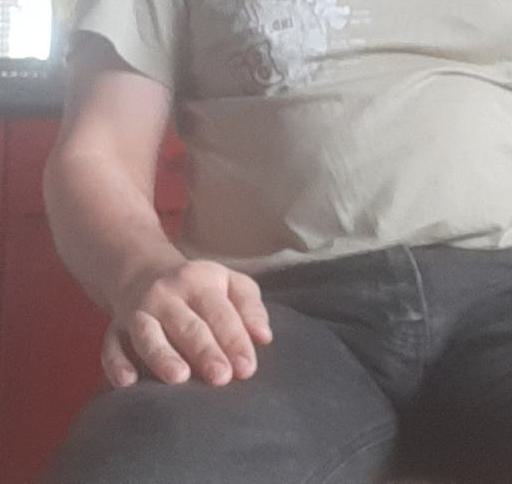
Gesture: no_gesture